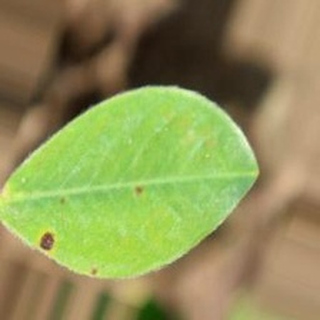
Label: groundnut_early_leaf_spot